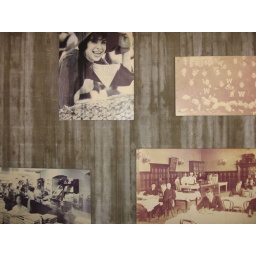
My strange fascination with the girl in the bear suit continues to this day.